Hans-Adolf Prützmann

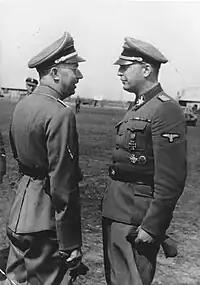
Prützmann (right) meets with Heinrich Himmler during Himmler's visit to Ukraine, September 1942

From June to November 1941, Prützmann held the post of HSSPF in the Baltic States under Hinrich Lohse, who was in charge of the "Reichskommissariat Ostland". The killing of Jews and other persons began almost immediately, and at first they were primarily conducted by a specialized mobile killing group ("Einsatzgruppe A"). In late July 1941, "Einsatzgruppe A" moved out of the Baltics as it followed the German Army Group North further east into the Soviet Union, and primary responsibility for organizing the murder of Jews then moved to the Riga office of the SD. As HSSPF, Prützmann was in charge of the SD, and the person responsible for locally implementing the Final Solution.